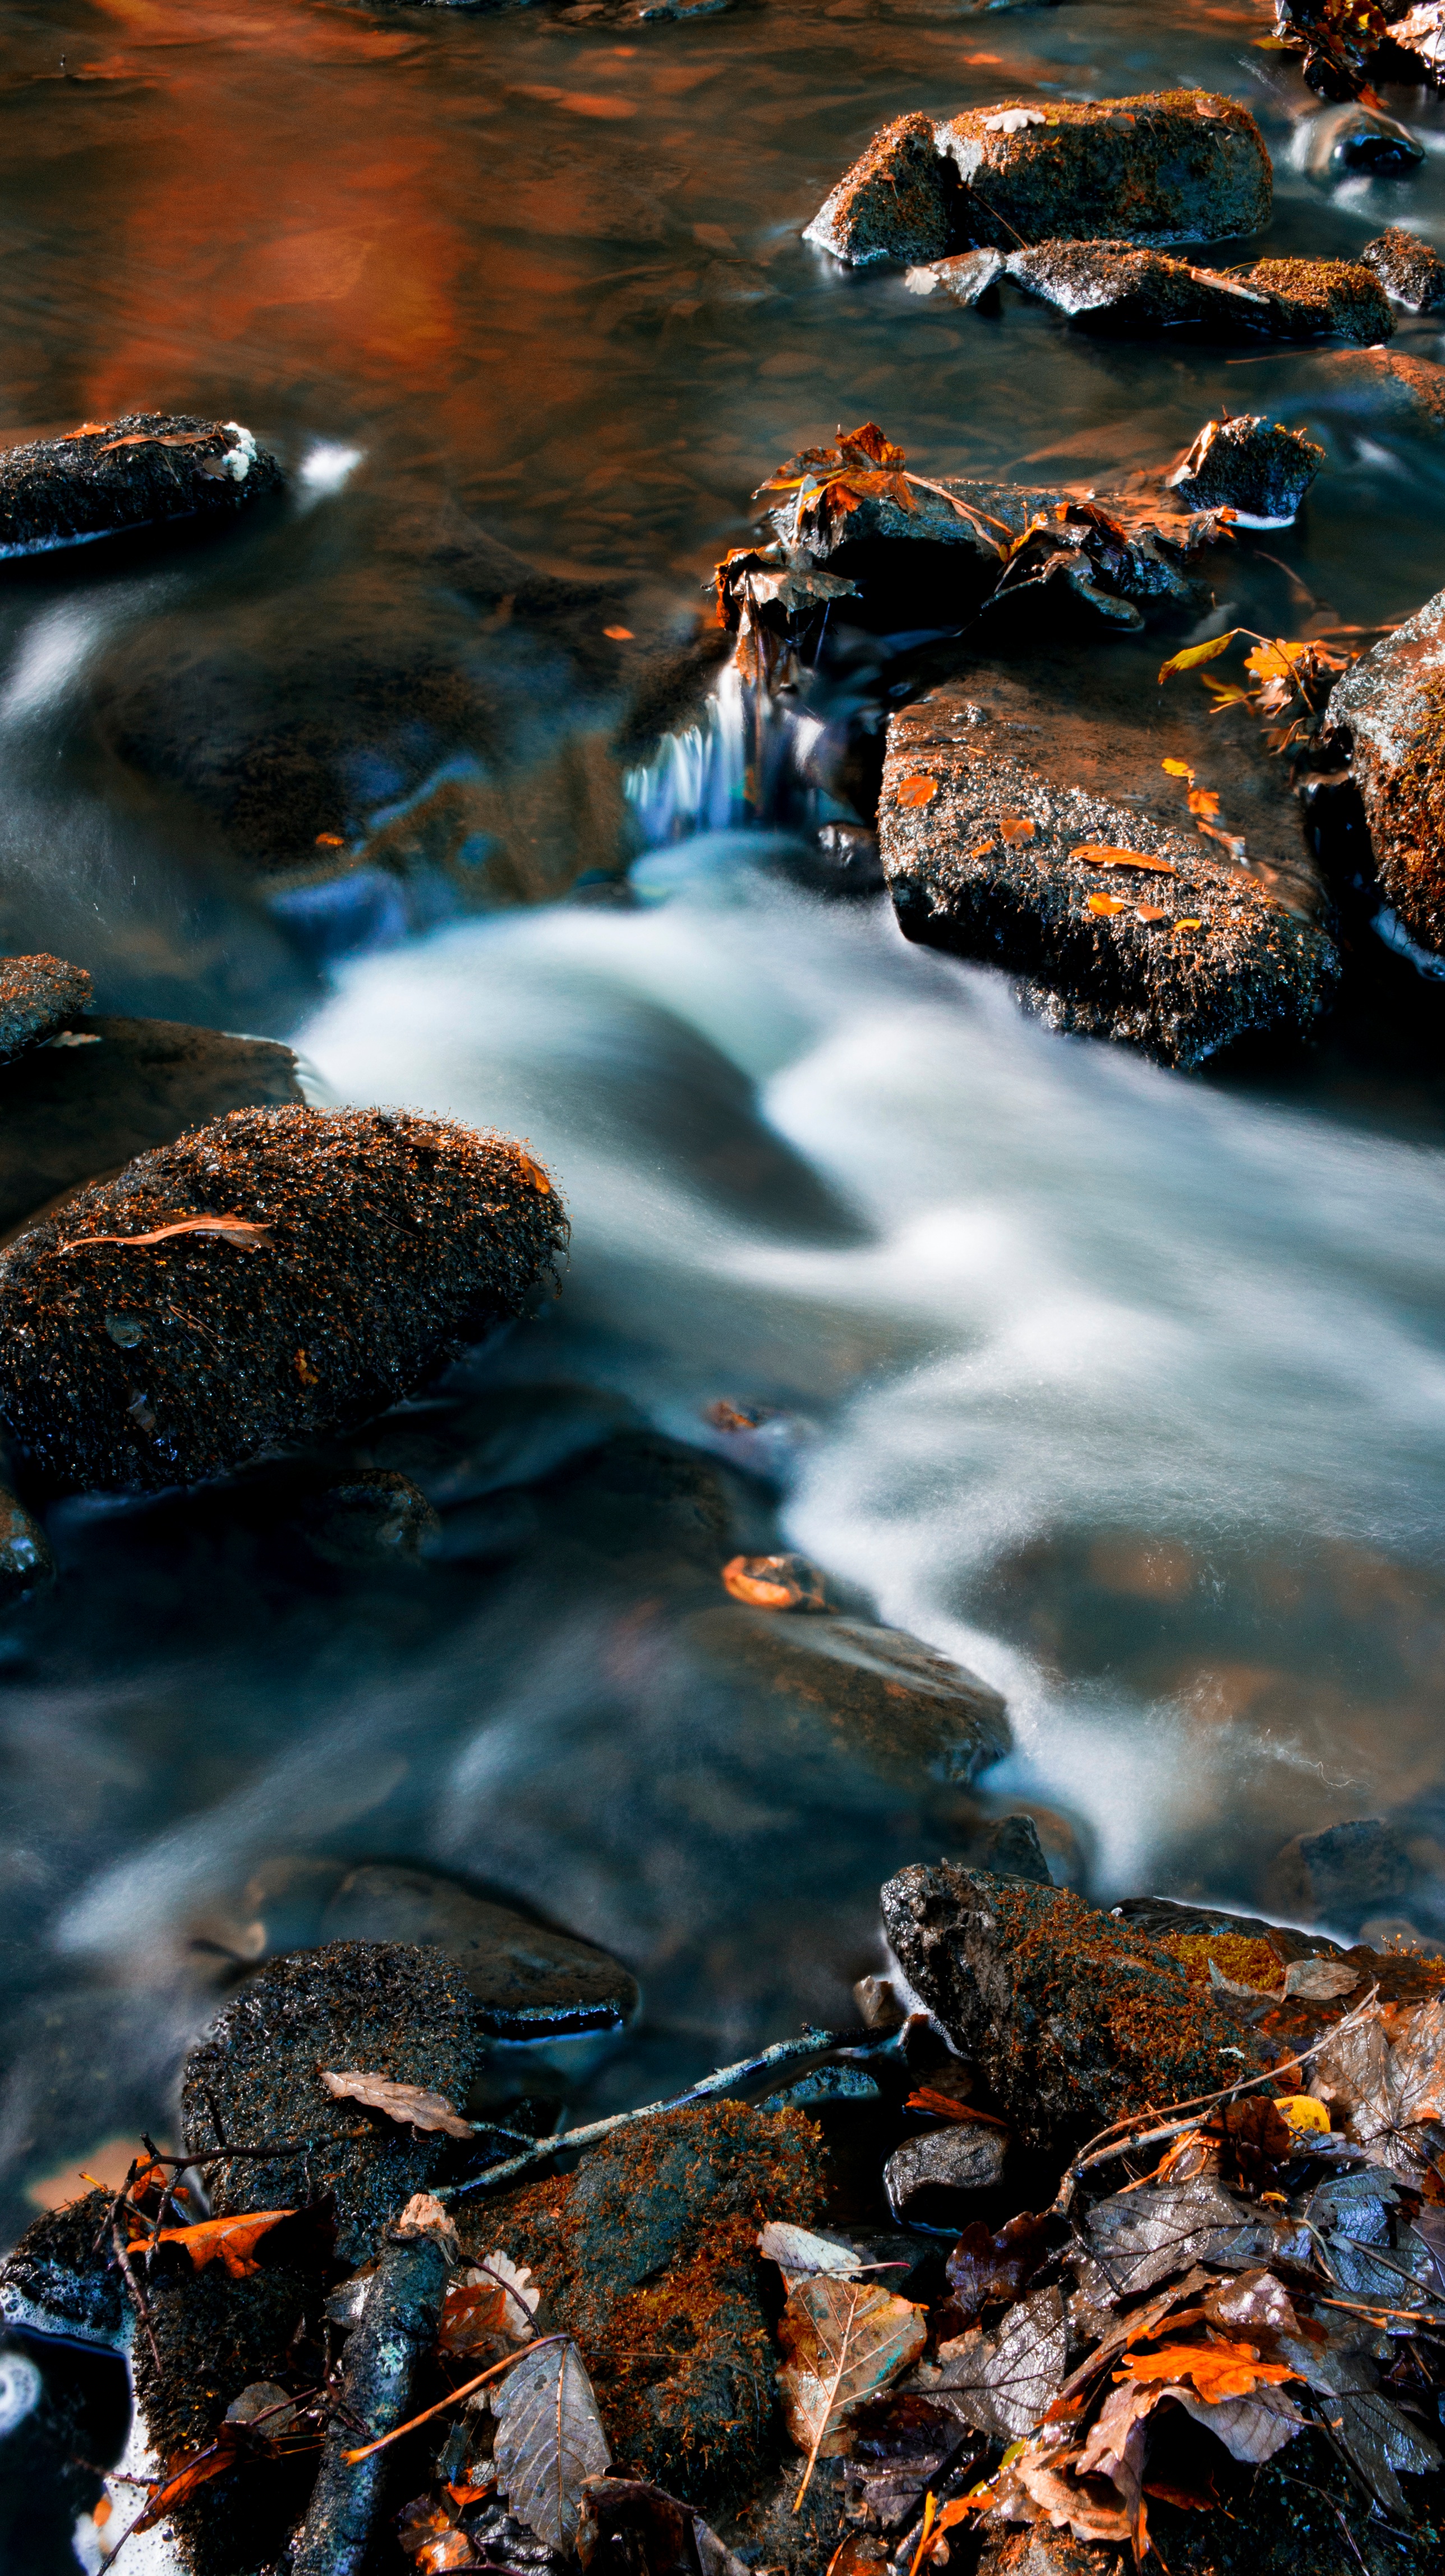
landscape, sea, coast, water, nature, rock, waterfall, river, stream, reflection, autumn, rapid, body of water, water feature, landform, geographical feature